River of No Return

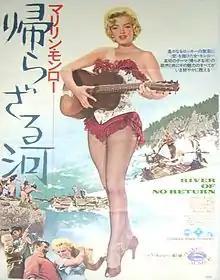

Otto Preminger was preparing for the opening of "The Moon Is Blue" when 20th Century Fox executive Darryl F. Zanuck assigned him to direct "River of No Return" as part of his contract with the studio. Because of their previous experience with Westerns, producer Stanley Rubin had wanted William Wellman, Raoul Walsh, or Henry King to helm the film, and he was concerned Preminger, who he felt was better suited for film noir melodrama or sophisticated comedy, would be unable to rise to the task of directing a piece of Americana. Preminger himself had no interest in the project until he read the screenplay and saw potential in the story. He also approved of Robert Mitchum and Marilyn Monroe, who already had been cast in the lead roles.